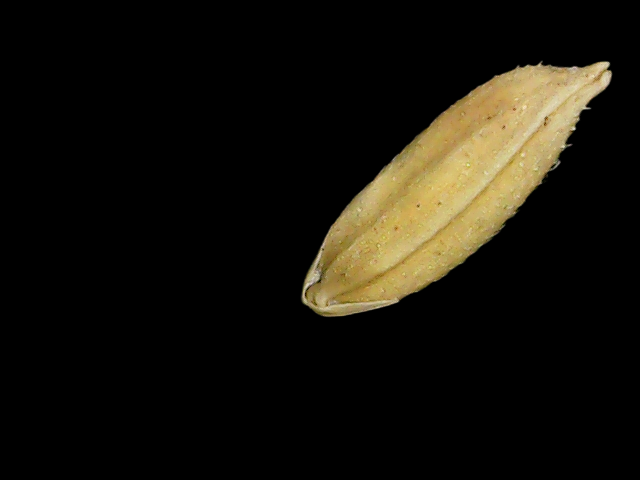
Rice variety: Binadhan07